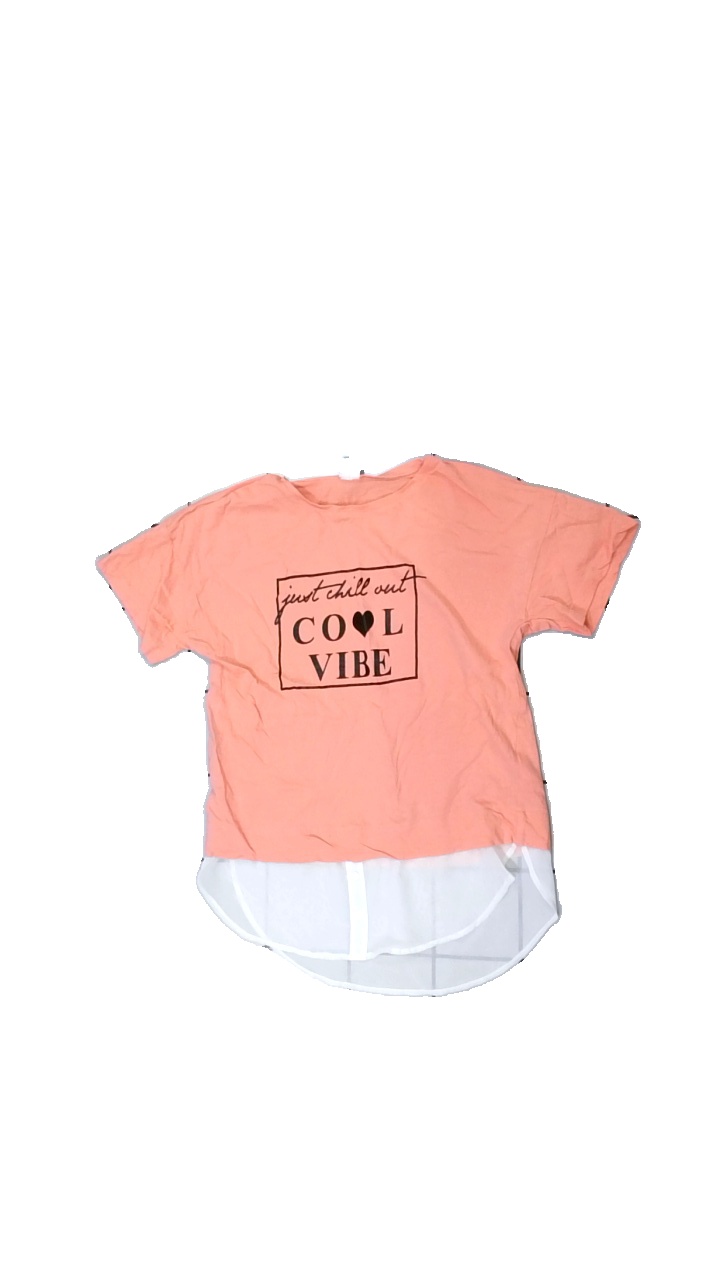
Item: T-shirt (Children)
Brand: Lindex
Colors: Pink, White, Black
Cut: Long
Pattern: Other
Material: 100% Cotton
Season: All
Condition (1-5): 5
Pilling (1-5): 5
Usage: Reuse
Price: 50-100